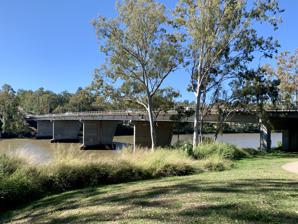
Building: Centenary Bridge
Country: Australia
Year built: 1964
Bridge in Queensland, Australia Centenary Centenary Bridge Coordinates 27°31′40″S 152°56′49″E / 27.527701°S 152.946993°E / -27.527701; 152.946993 Carries Motor vehicles, pedestrians and cyclists Crosses Brisbane River Locale Brisbane , Queensland , Australia Characteristics Material Concrete No. of spans 6 History Opened 1964 ; 61 years ago ( 1964 ) Location The Centenary Bridge is a motorway crossing of the Brisbane River . As it forms part of Brisbane's Centenary Motorway , it is used primarily by vehicular traffic, although it includes footpaths for pedestrian traffic. The bridge was used by 85,000 vehicles per day in 2023. History Built to service the new Centenary Suburbs of Jindalee , Mount Ommaney and Westlake , the original two lane bridge opened in 1964. It was financed by the developers of the suburbs, LJ Hooker . The bridge was duplicated to two lanes each way as part of an upgrade of the Centenary Highway and Western Freeway south of Mount Coot-tha Road. The works were officially opened by Russell Hinze , Minister for Main Roads, on 27 March 1987. During the 1974 floods , the bridge was badly damaged when a barge rammed into its upstream side. The barge blocked the flow of floodwaters under the bridge and there were fears that it would collapse, harming the spectators on it. The Police Commissioner Ray Whitrod ordered that dynamite be used to sink the barge to protect the bridge. When the floodwater receded, the barge was refloated and beached downstream near Fig Tree Pocket to be cut up for scrap. The damage sustained by the bridge required its partial closure for repairs. For two years after the floods, the bridge was reduced to a single lane, with one way traffic controlled by traffic lights at each end of the bridge. Bridge duplication A project to duplicate the Centenary Bridge to three lanes each way, at a cost of $298 million, commenced construction on 20 April 2023. The work will involve two stages. The first stage will build a second adjacent bridge which will have four narrow lanes, expected to open in 2025. The second stage will be an upgrade of the current bridge. When completed in 2027, the two bridges will each carry three lanes of traffic. References ^ Moore, Tony (21 April 2023). "RACQ identifies missing link in Brisbane's road network" . Brisbane Times . ^ "The Way We Were – Queensland, 150 Years of Celebration | The Courier-Mail" . ^ "Jindalee | Queensland Places" . queenslandplaces.com.au . ^ History Suburban Period (1962 and later) . Centenary Suburbs Historical Society Inc. ^ "Image: cbridge-duplication-plaque-2010-cdh-rrpark-010.jpg, (800 × 600 px)" . cshsoc.files.wordpress.com. 4 July 2010 . ^ "The January 1974 Flood" (PDF) . Centenary Suburbs Historical Society . 24 October 2024. p. 1. ^ Freudenberg, John (20 January 2014). "Brisbane '74: Long weekend from hell" . The Courier-Mail . ^ "Centenary Bridge, Jindalee, 1974" . Queensland Historical Atlas . ^ "Centenary Motorway (Ellen Grove – Toowong), Centenary Bridge, duplicate bridge (known as the Centenary Bridge Upgrade)" . Queensland Government. 19 May 2022 . ^ O'Malley, Brendan (20 April 2023). "Works starts on Centenary Bridge, Jindalee duplication" . ^ Palaszczuk, Annastacia ; Bailey, Mark (20 April 2023). "Works underway on new Centenary Bridge" . Media statements . Queensland Government . External links Wikimedia Commons has media related to Centenary Bridge . Centenary Bridge at Structurae Photo of the barge collision v t e Bridges over the Brisbane River (downstream to upstream) Sir Leo Hielscher (Gateway) Story Captain Cook Goodwill Neville Bonner Victoria Kurilpa William Jolly Merivale Go Between Eleanor Schonell Jack Pesch Albert Indooroopilly Railway Walter Taylor Centenary